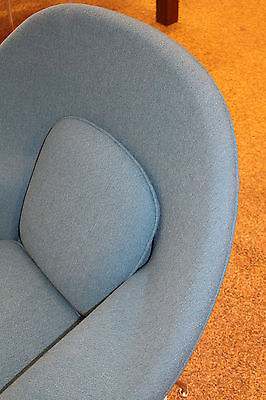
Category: chair